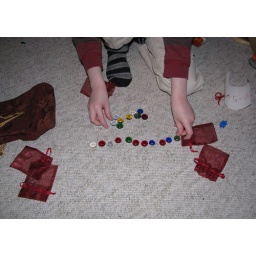
Comes home in the brown bag, alternating between students, who show it to the class the next day.